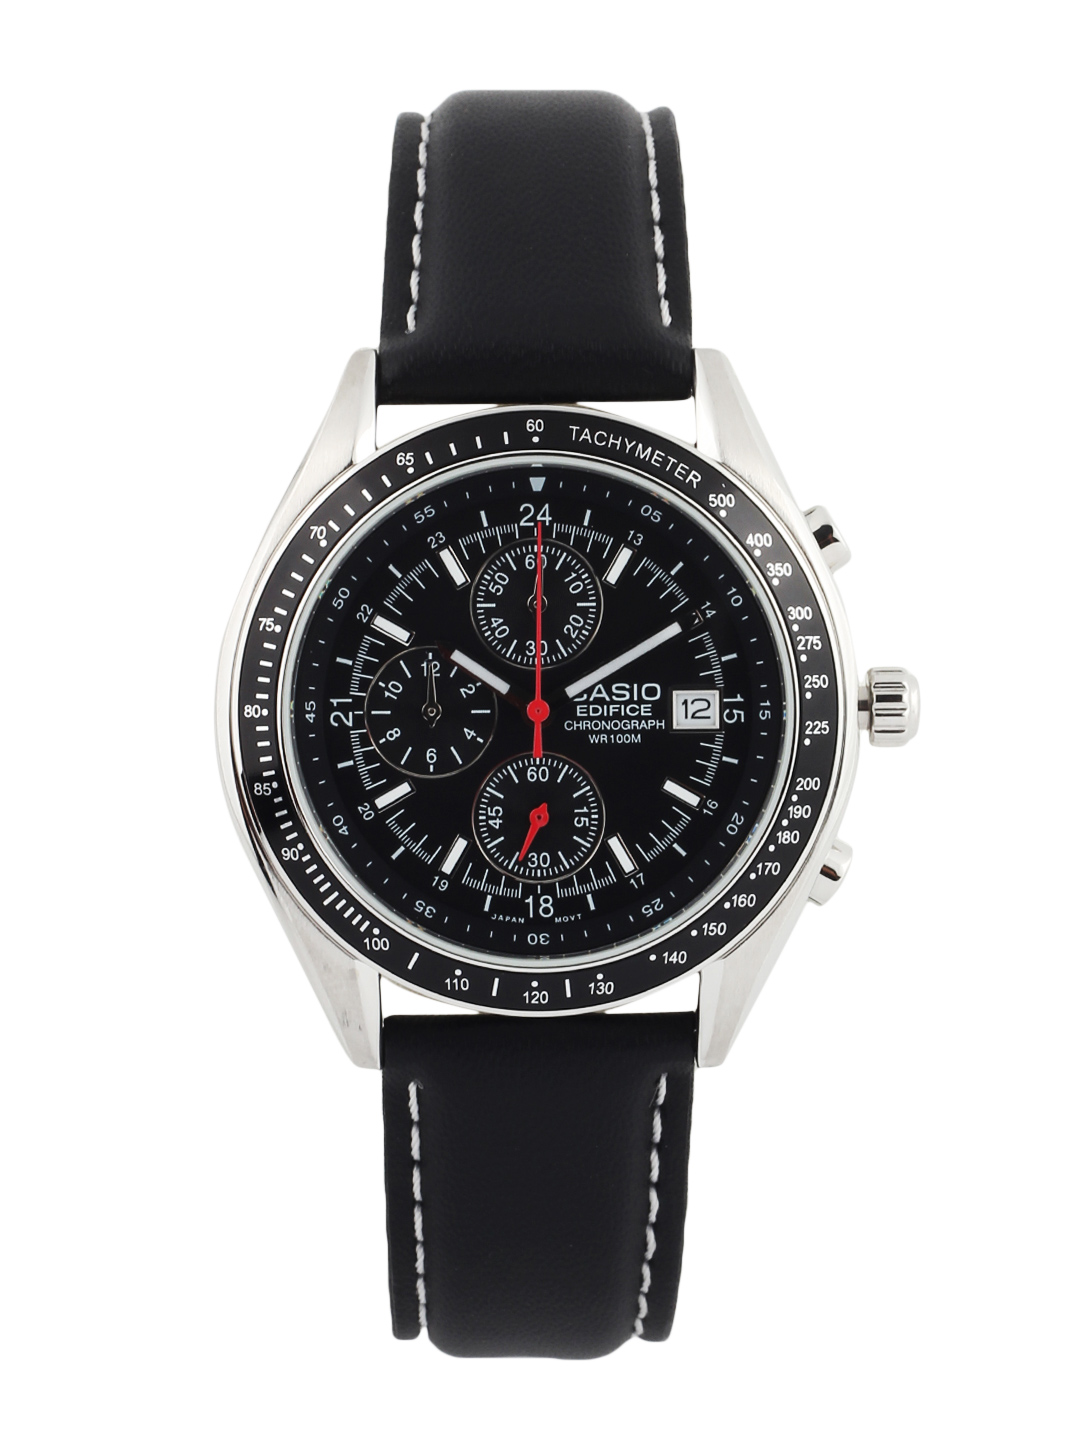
Casio EDIFICE ED142 EF-503L-1AVDF
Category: Accessories / Watches / Watches
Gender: Men
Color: Black
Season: Winter 2016
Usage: Casual